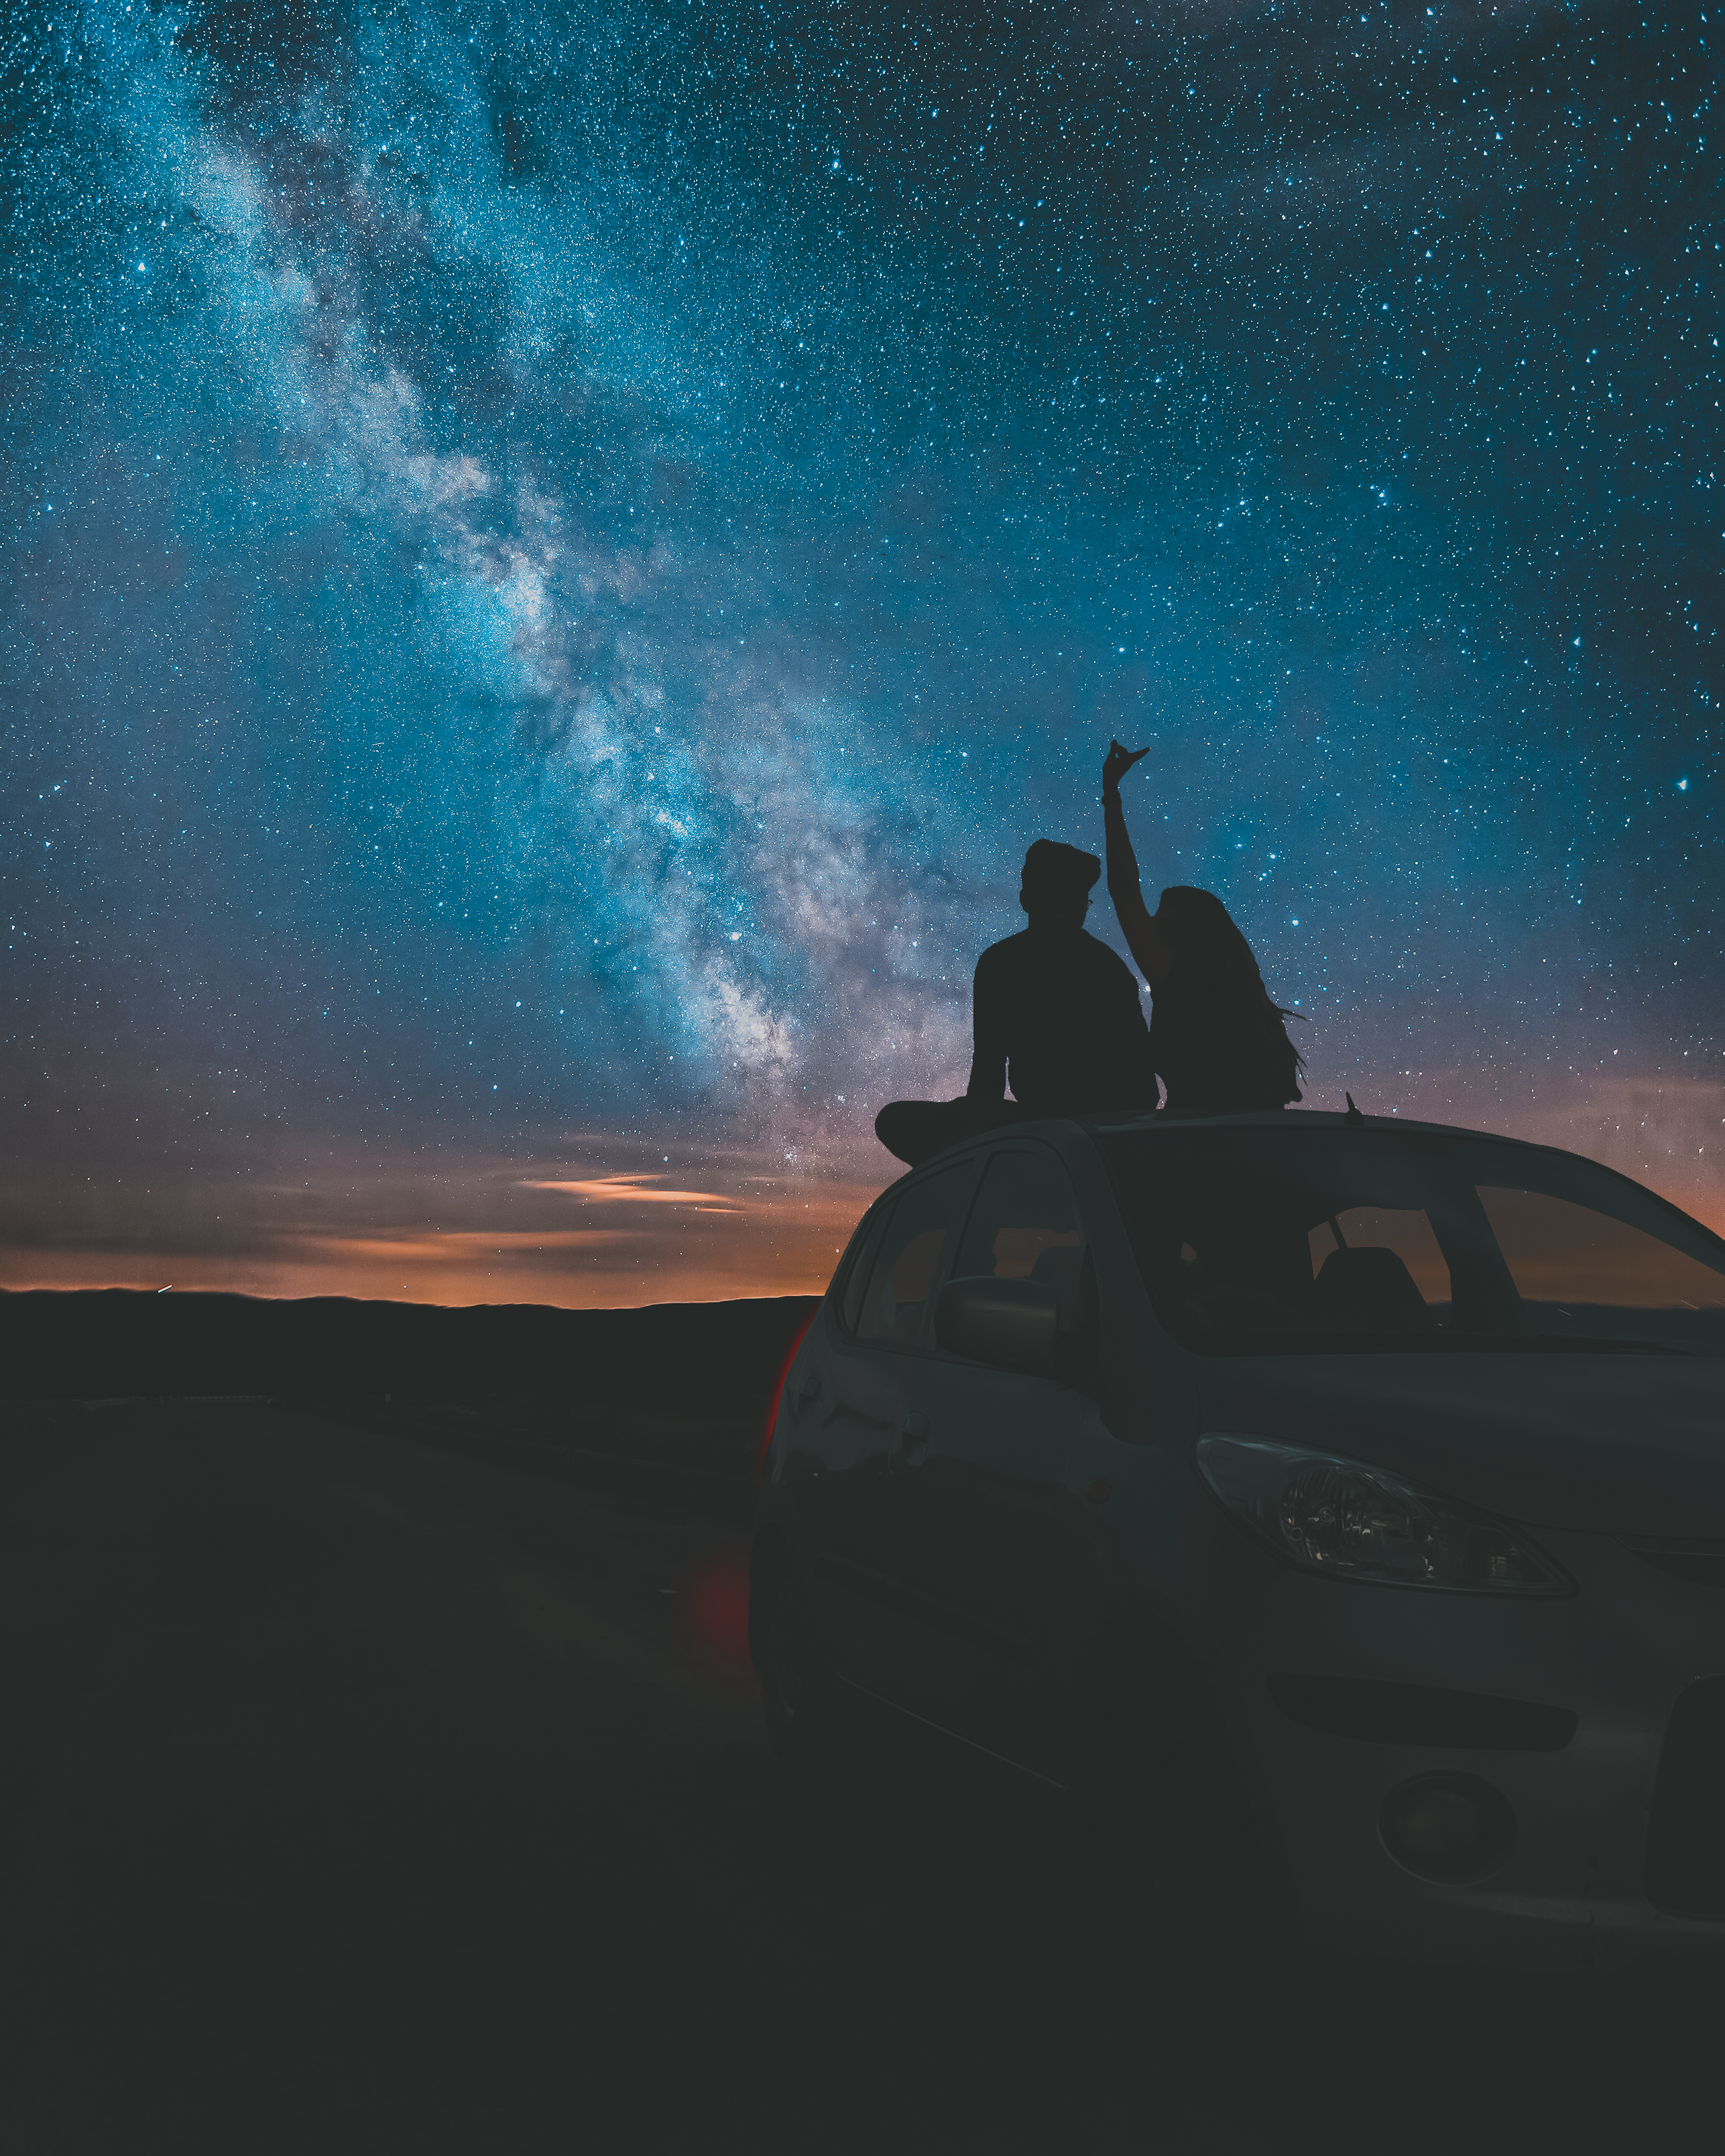
sky, landscape, atmosphere, star, night, astronomical object, space, cloud, horizon, aurora, vehicle, astronomy